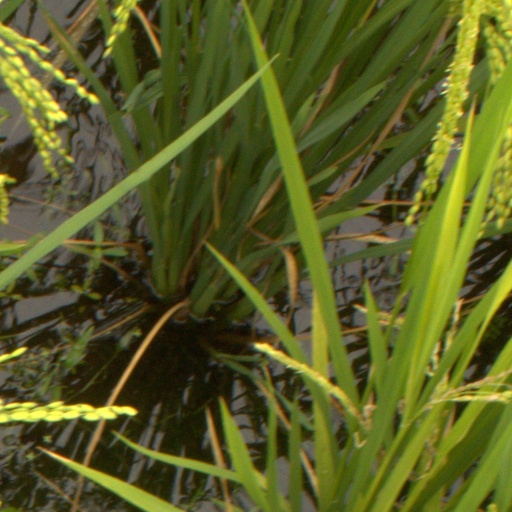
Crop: rice